Delta formation

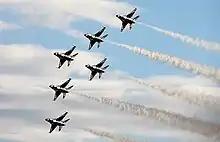
The Thunderbirds form up into a delta

Delta formation is a flight pattern where multiple flying objects will come together in a V in order to fly more efficiently. Each trailing object is positioned slightly higher than the one in front, and uses the air moved by the forward object to reduce wind resistance.